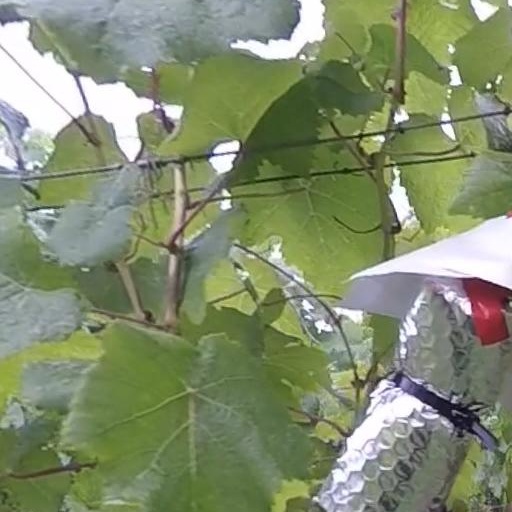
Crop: grape